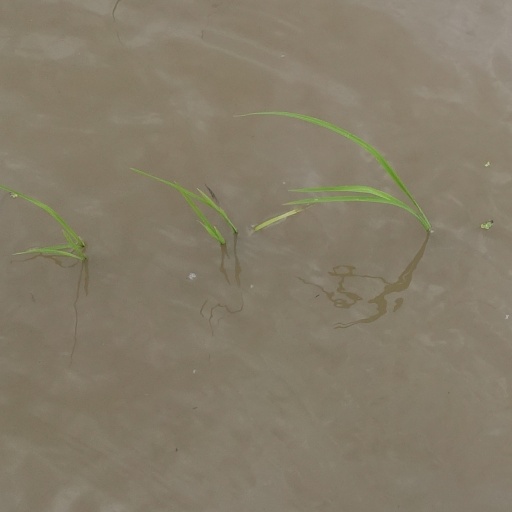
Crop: rice